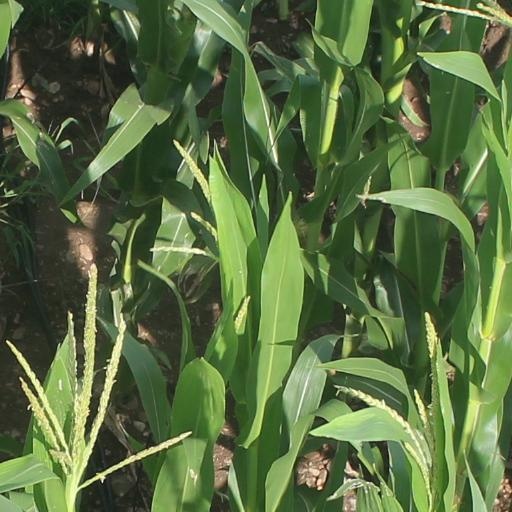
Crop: maize; corn